Arkonian Forest Park

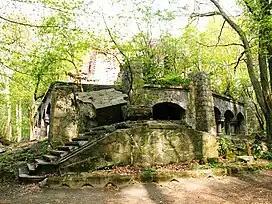
The ruins of the Quistorp Tower in the Arkonian Forest Park.

The Arkonian Forest Park, also simply known as the Arkonian Forest and the Arkonian Woods, and until 1945, Eckerberg Forrest, is a forest in the city of Szczecin, Poland, that is a part of the Szczecin Forests, which by themselves, are a part of the Ueckermünde Heath. It is located in the Warszewo Hills, in the north-western part of the city, in the municipal neighbourhoods of Arkońskie-Niemierzyn, Głębokie-Pilchowo, and Osów. It covers an area of 976.9 ha.